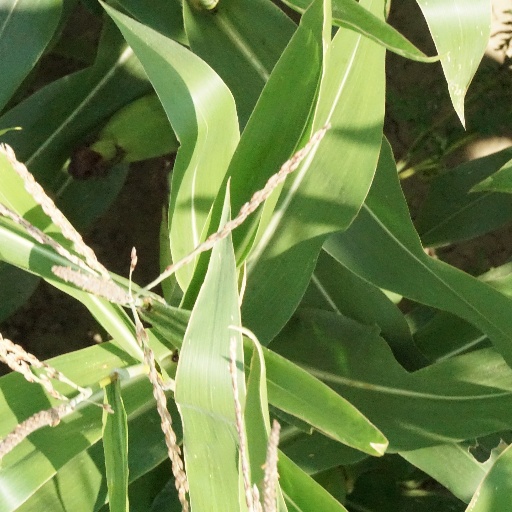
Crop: maize; corn